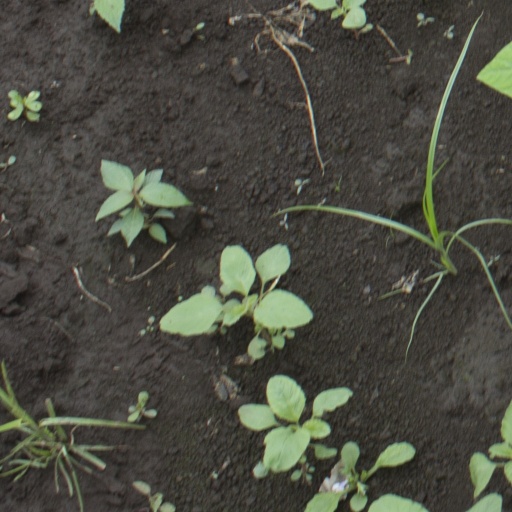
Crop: soybean